Skytanthus

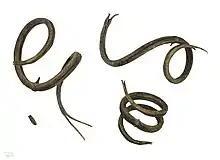
"Skytanthus acutus" - MHNT

Skytanthus is a genus of flowering plants in the family Apocynaceae, first described in 1834. It is native to Brazil and Chile in South America.